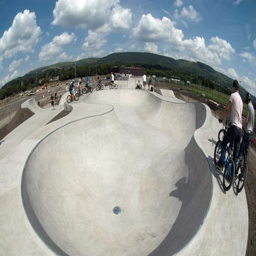
bikers and skaters put the skatepark to the test